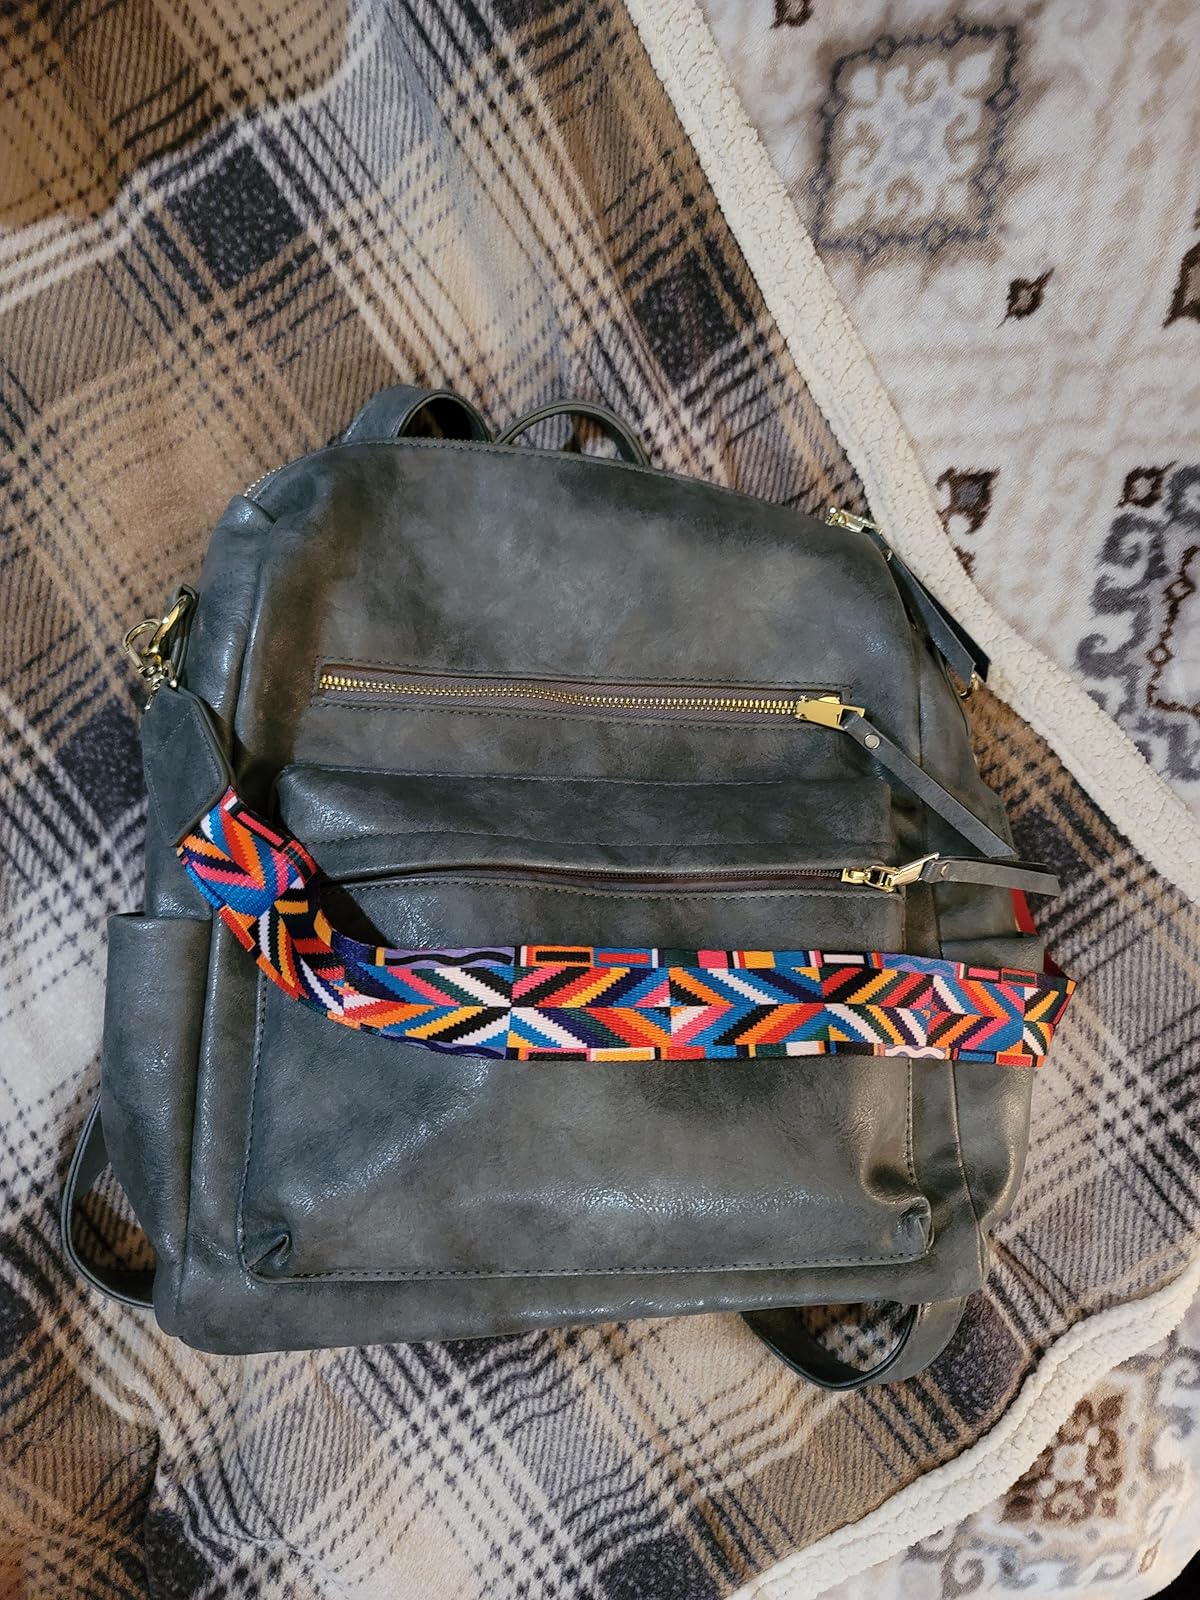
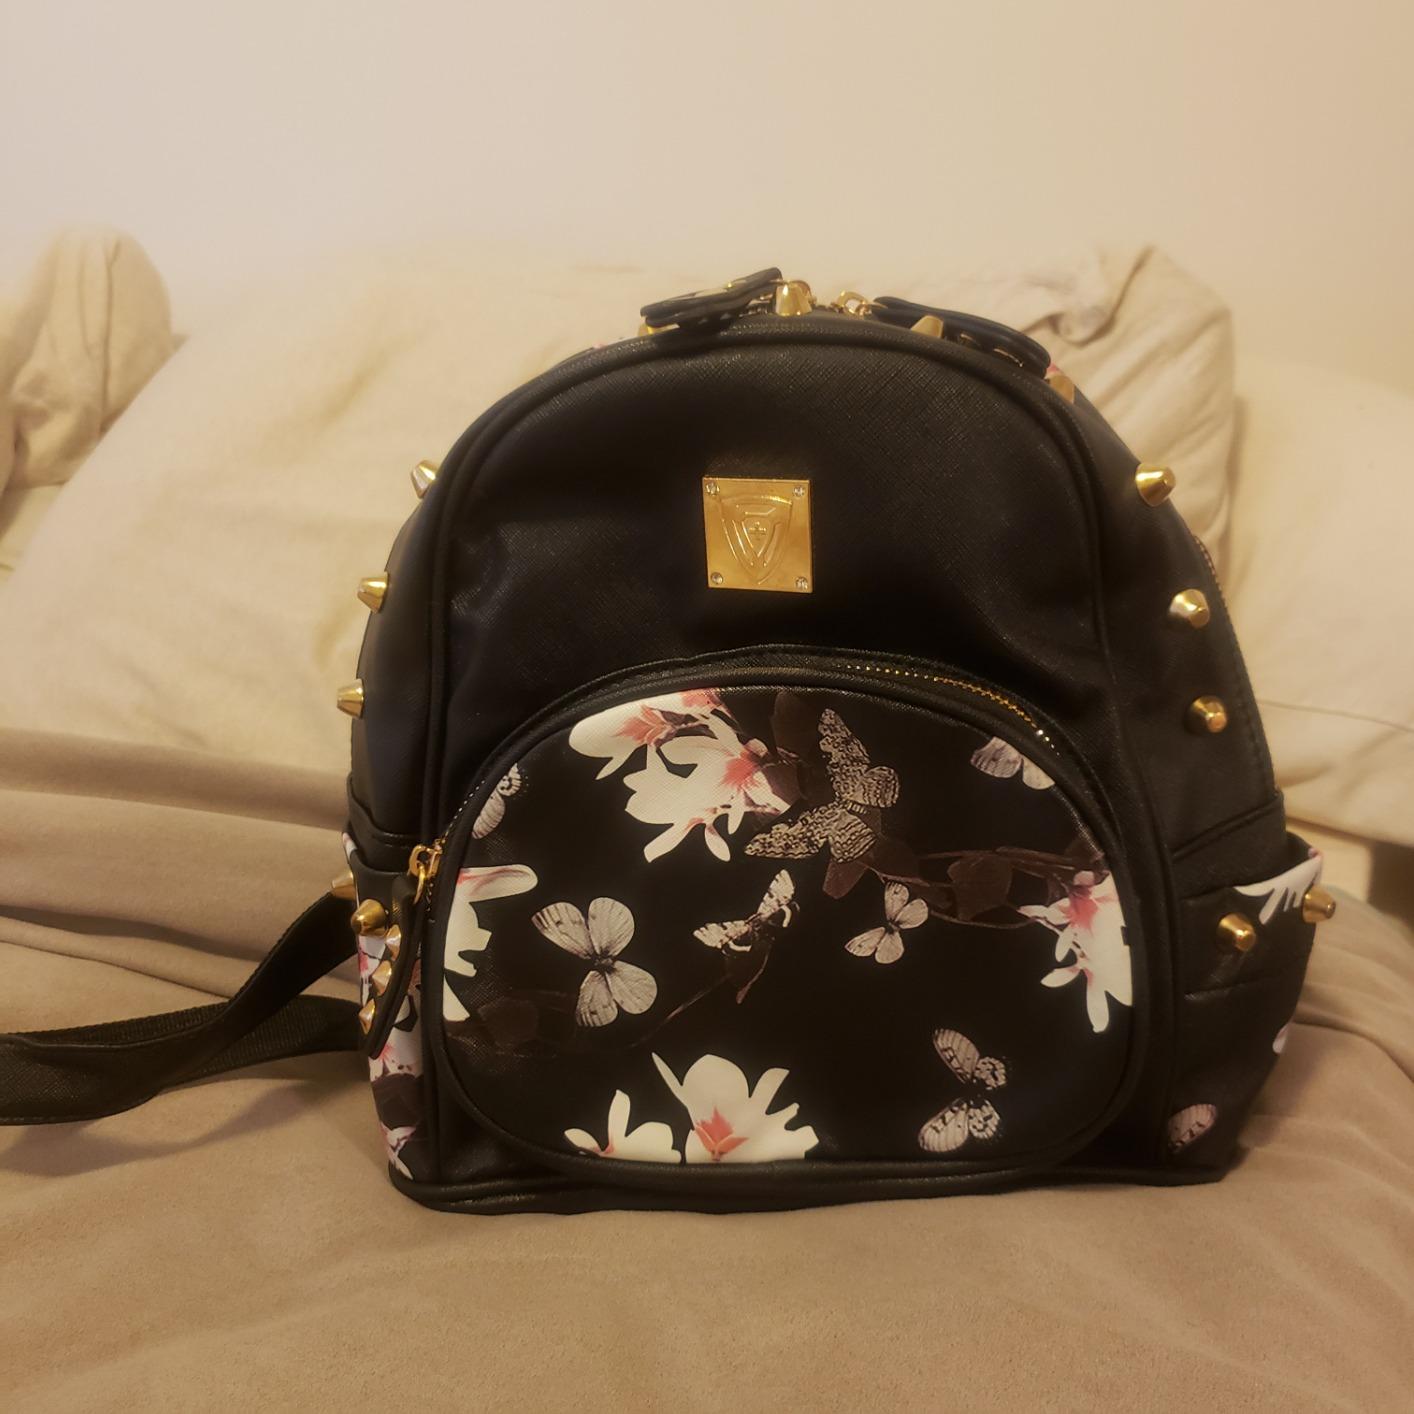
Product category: accessories_handbag
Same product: no